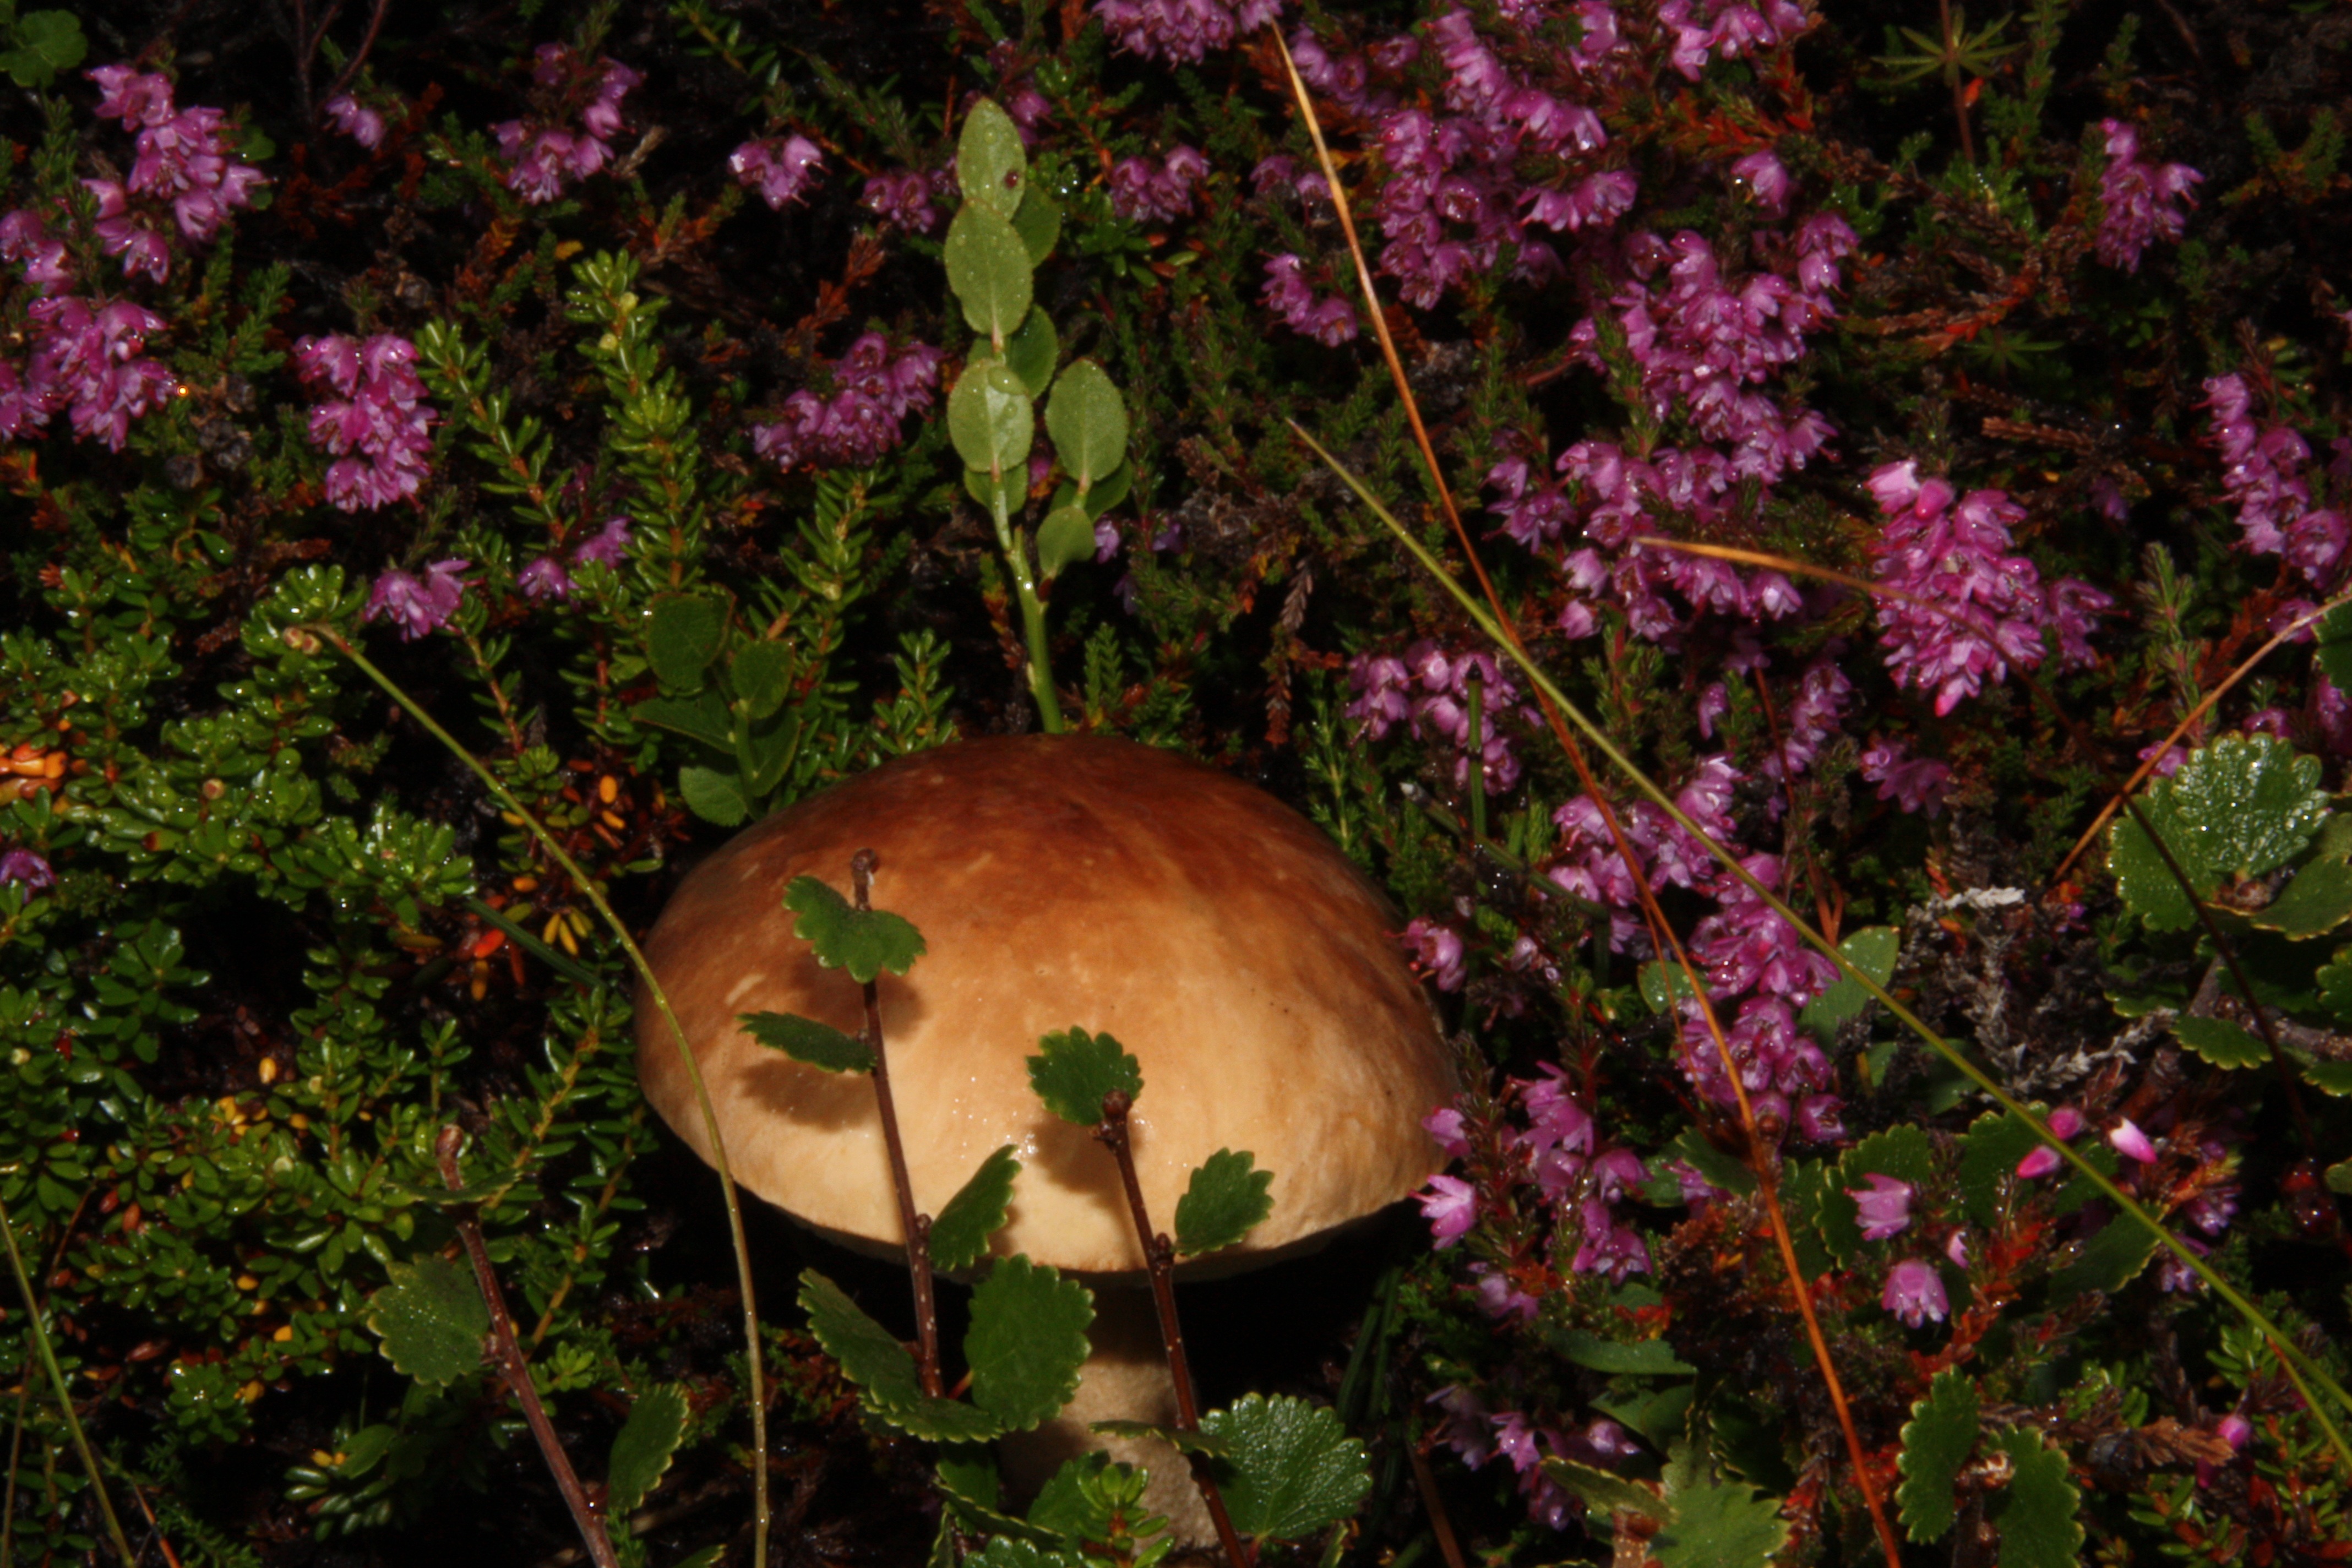
tree, forest, plant, leaf, flower, purple, autumn, botany, mushroom, iceland, close, flora, fern, wildflower, flowers, cap, woodland, habitat, moist, natural environment